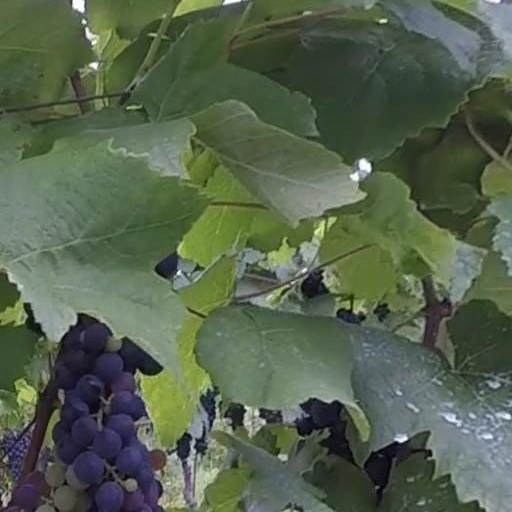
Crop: grape